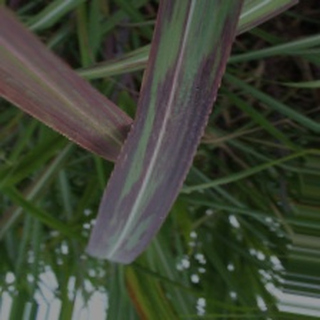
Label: sugarcane_bacterial_blight